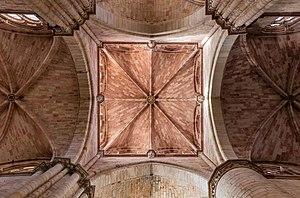
La cathédrale Sainte-Marie est une cathédrale catholique de la ville de Sigüenza, dans la communauté autonome de Castille-La Manche, en Espagne. Elle est le siège du diocèse de Sigüenza-Guadalajara, qu'elle partage avec la cathédrale de Guadalajara.